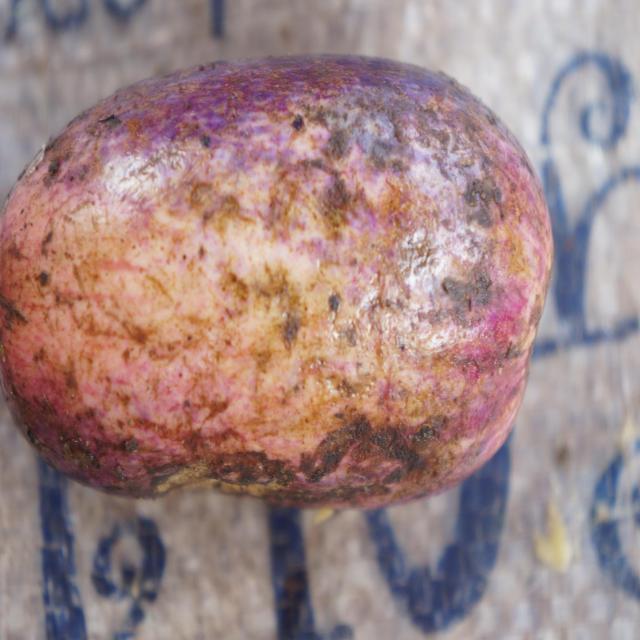
Plum grade: unripe